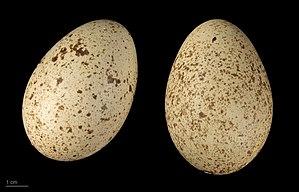
Le Lophophore resplendissant est une espèce d'oiseaux de la famille des Phasianidés. Il est l'oiseau national du Népal sous le nom de Danphé.